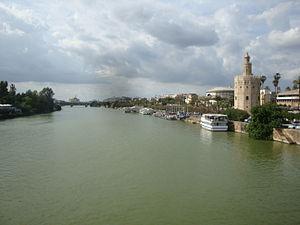
Le canal Alphonse-XIII, également appelé darse du Guadalquivir, est une longue darse qui traverse du nord au sud la ville andalouse de Séville, en Espagne.